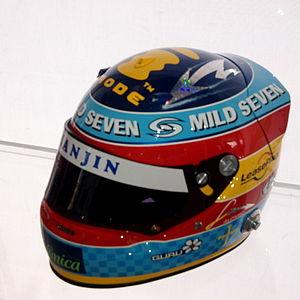
Casque de Fernando Alonso chez Renault